Astraeus Airlines

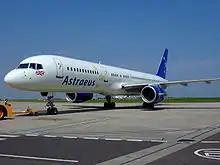
An Astraeus Boeing 757-200. (2007)

Astraeus Limited, trading as Astraeus Airlines, was a British airline based at Astraeus House in Crawley, West Sussex, England. Founded in 2002, and named after the Greek God of the dusk, it entered administration on 21 November 2011, ceasing operations the same day.